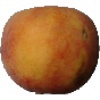
Label: Peach 1